Protein–carbohydrate interaction

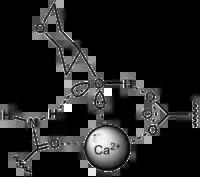

Two types mannose-6-phosphate can recognize phosphorylated saccharide. One is cation-dependent and the other does not require cation to activate.